Dalton L. McMichael

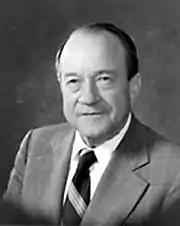

Dalton Larkin McMichael Sr. (March 10, 1914 – July 27, 2001) was an American textile executive and philanthropist. He was ranked among the top fifty most influential textile executives in the twentieth century by Textile World Magazine. He was inducted into the Class of 2003 American Textile Hall of Fame by the American Textile History Museum.